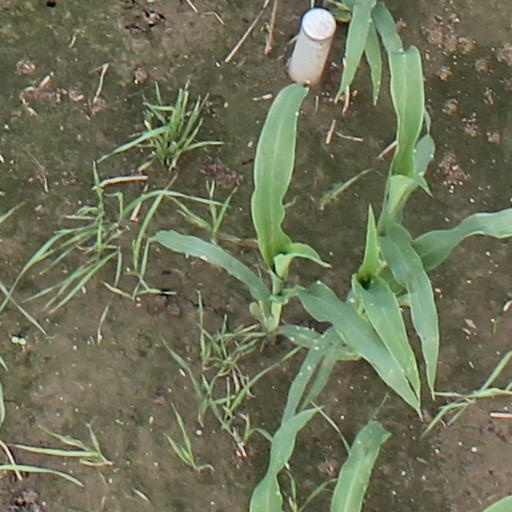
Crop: maize; corn